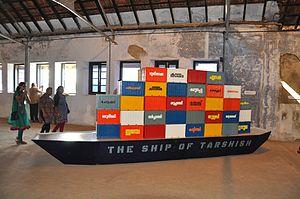
La biennale de Kochi-Muziris est une exposition internationale d'art contemporain qui se tient à Kochi, au Kerala, en Inde.